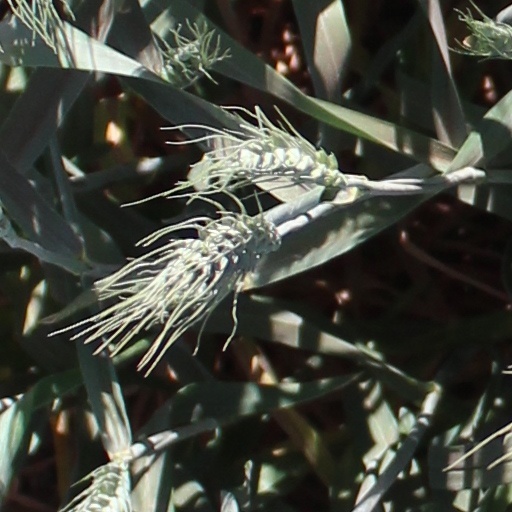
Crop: wheat